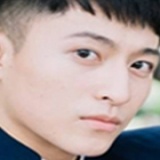
diễn viên Harry Lu